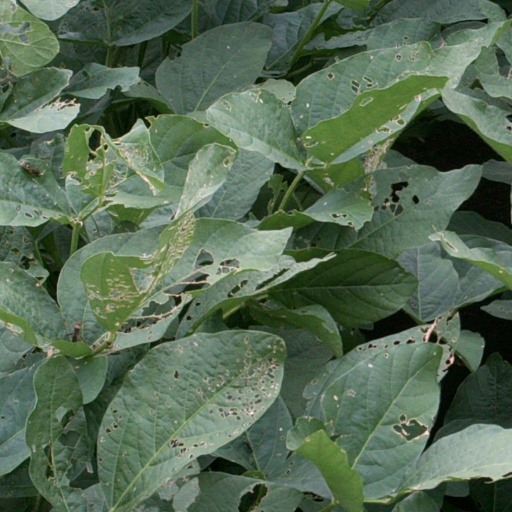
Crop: soybean